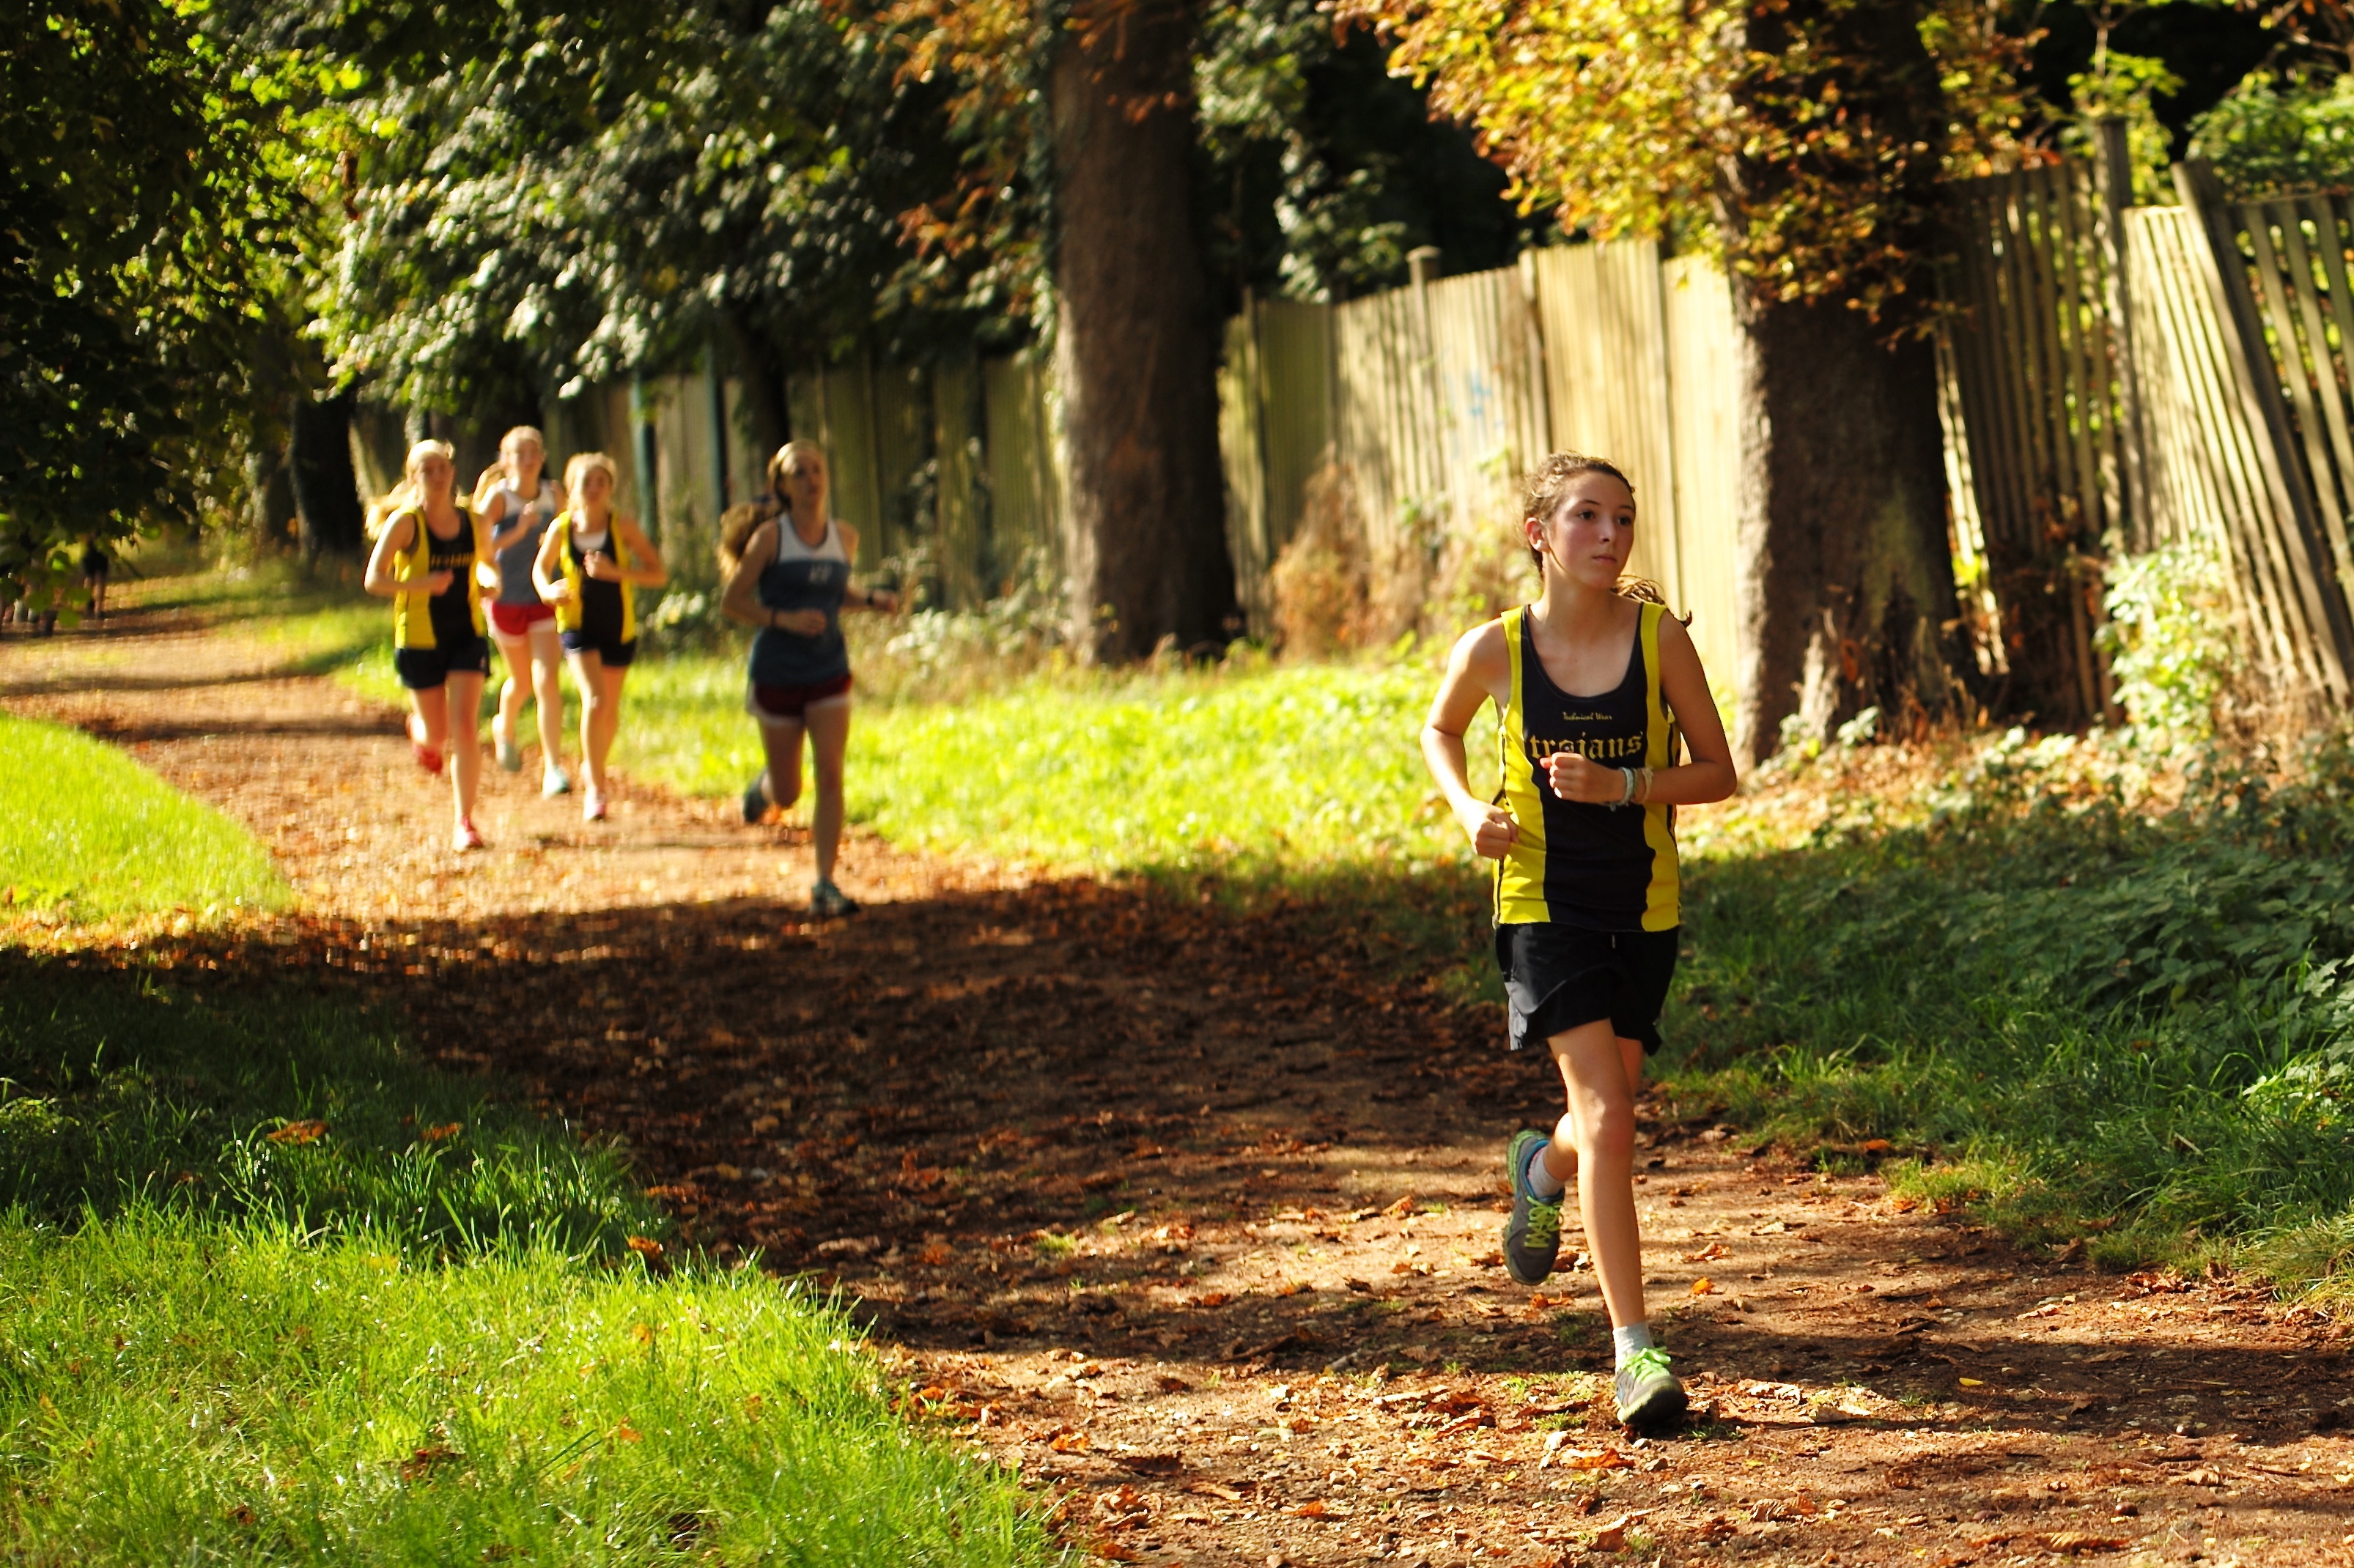
walking, person, cloud, trail, sport, running, run, paris, country, recreation, france, jogging, cross, race, competition, september, hague, girls, m, american, team, sports, boys, saint, parc, 50, school, runners, filter, nd, endurance, leica, 240, summilux, meet, xc, physical exercise, outdoor recreation, human action, ultramarathon, cross country running